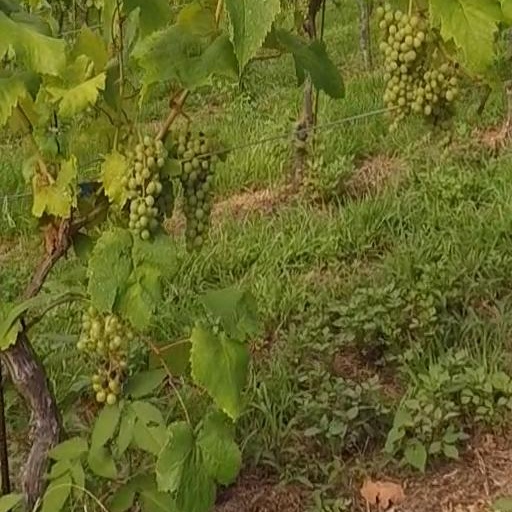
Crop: grape